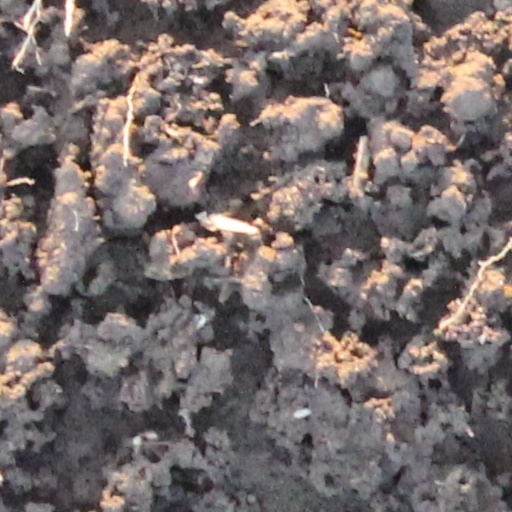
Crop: wheat